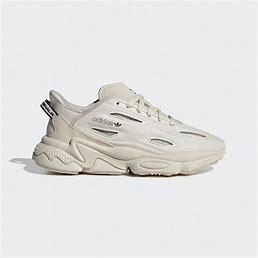
Brand: adidas
Model: originals Adidas Originals Ozweego